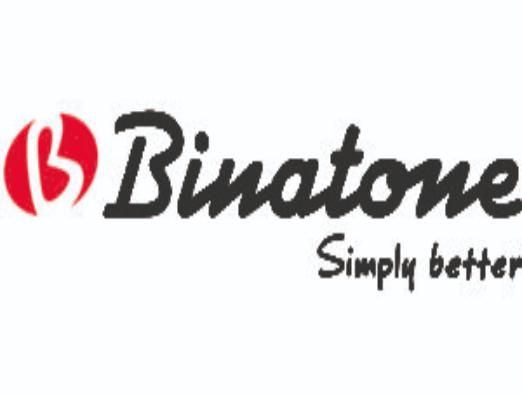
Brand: Binatone
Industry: Necessities